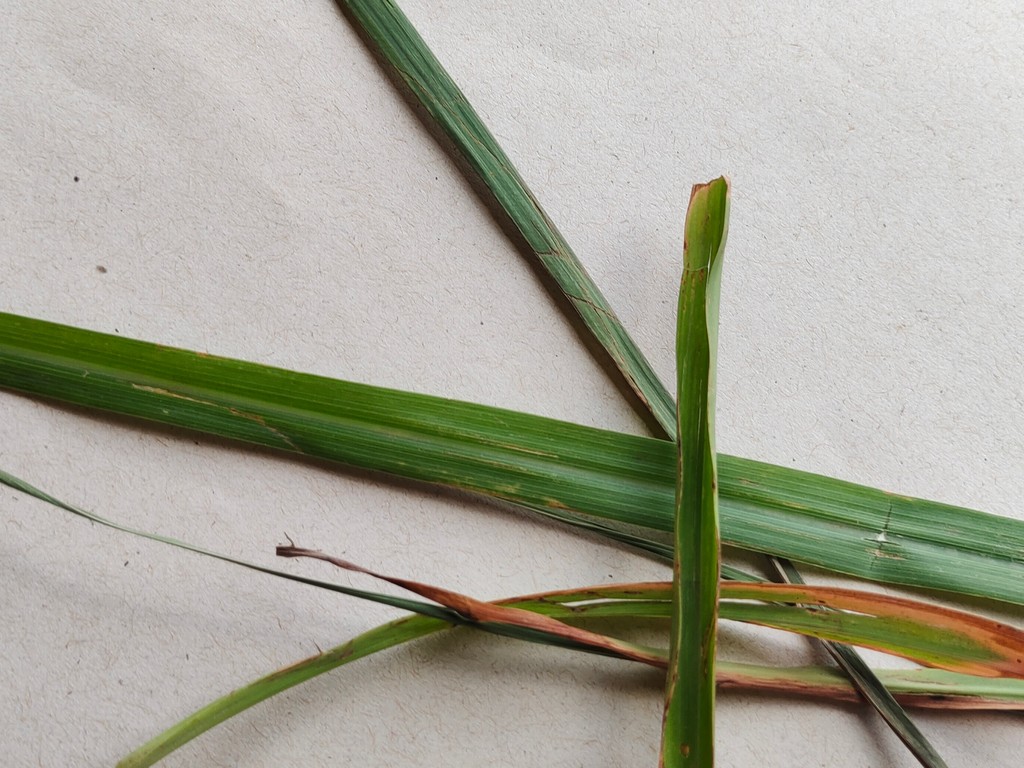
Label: Unhealthy